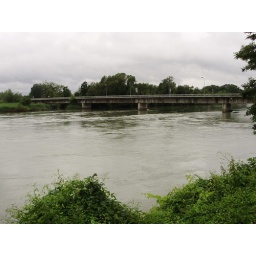
This road bridge over the Drava at Ormoz is another crossing between the EU and Croatia.